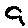
Label: 9